Huguette Duflos

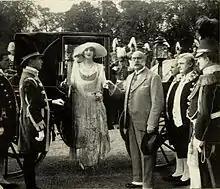
Duflos in "Koenigsmark" (1923).

Huguette Duflos (24 August 1887, Limoges – 12 April 1982, Paris) was a French stage and film actress.